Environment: real
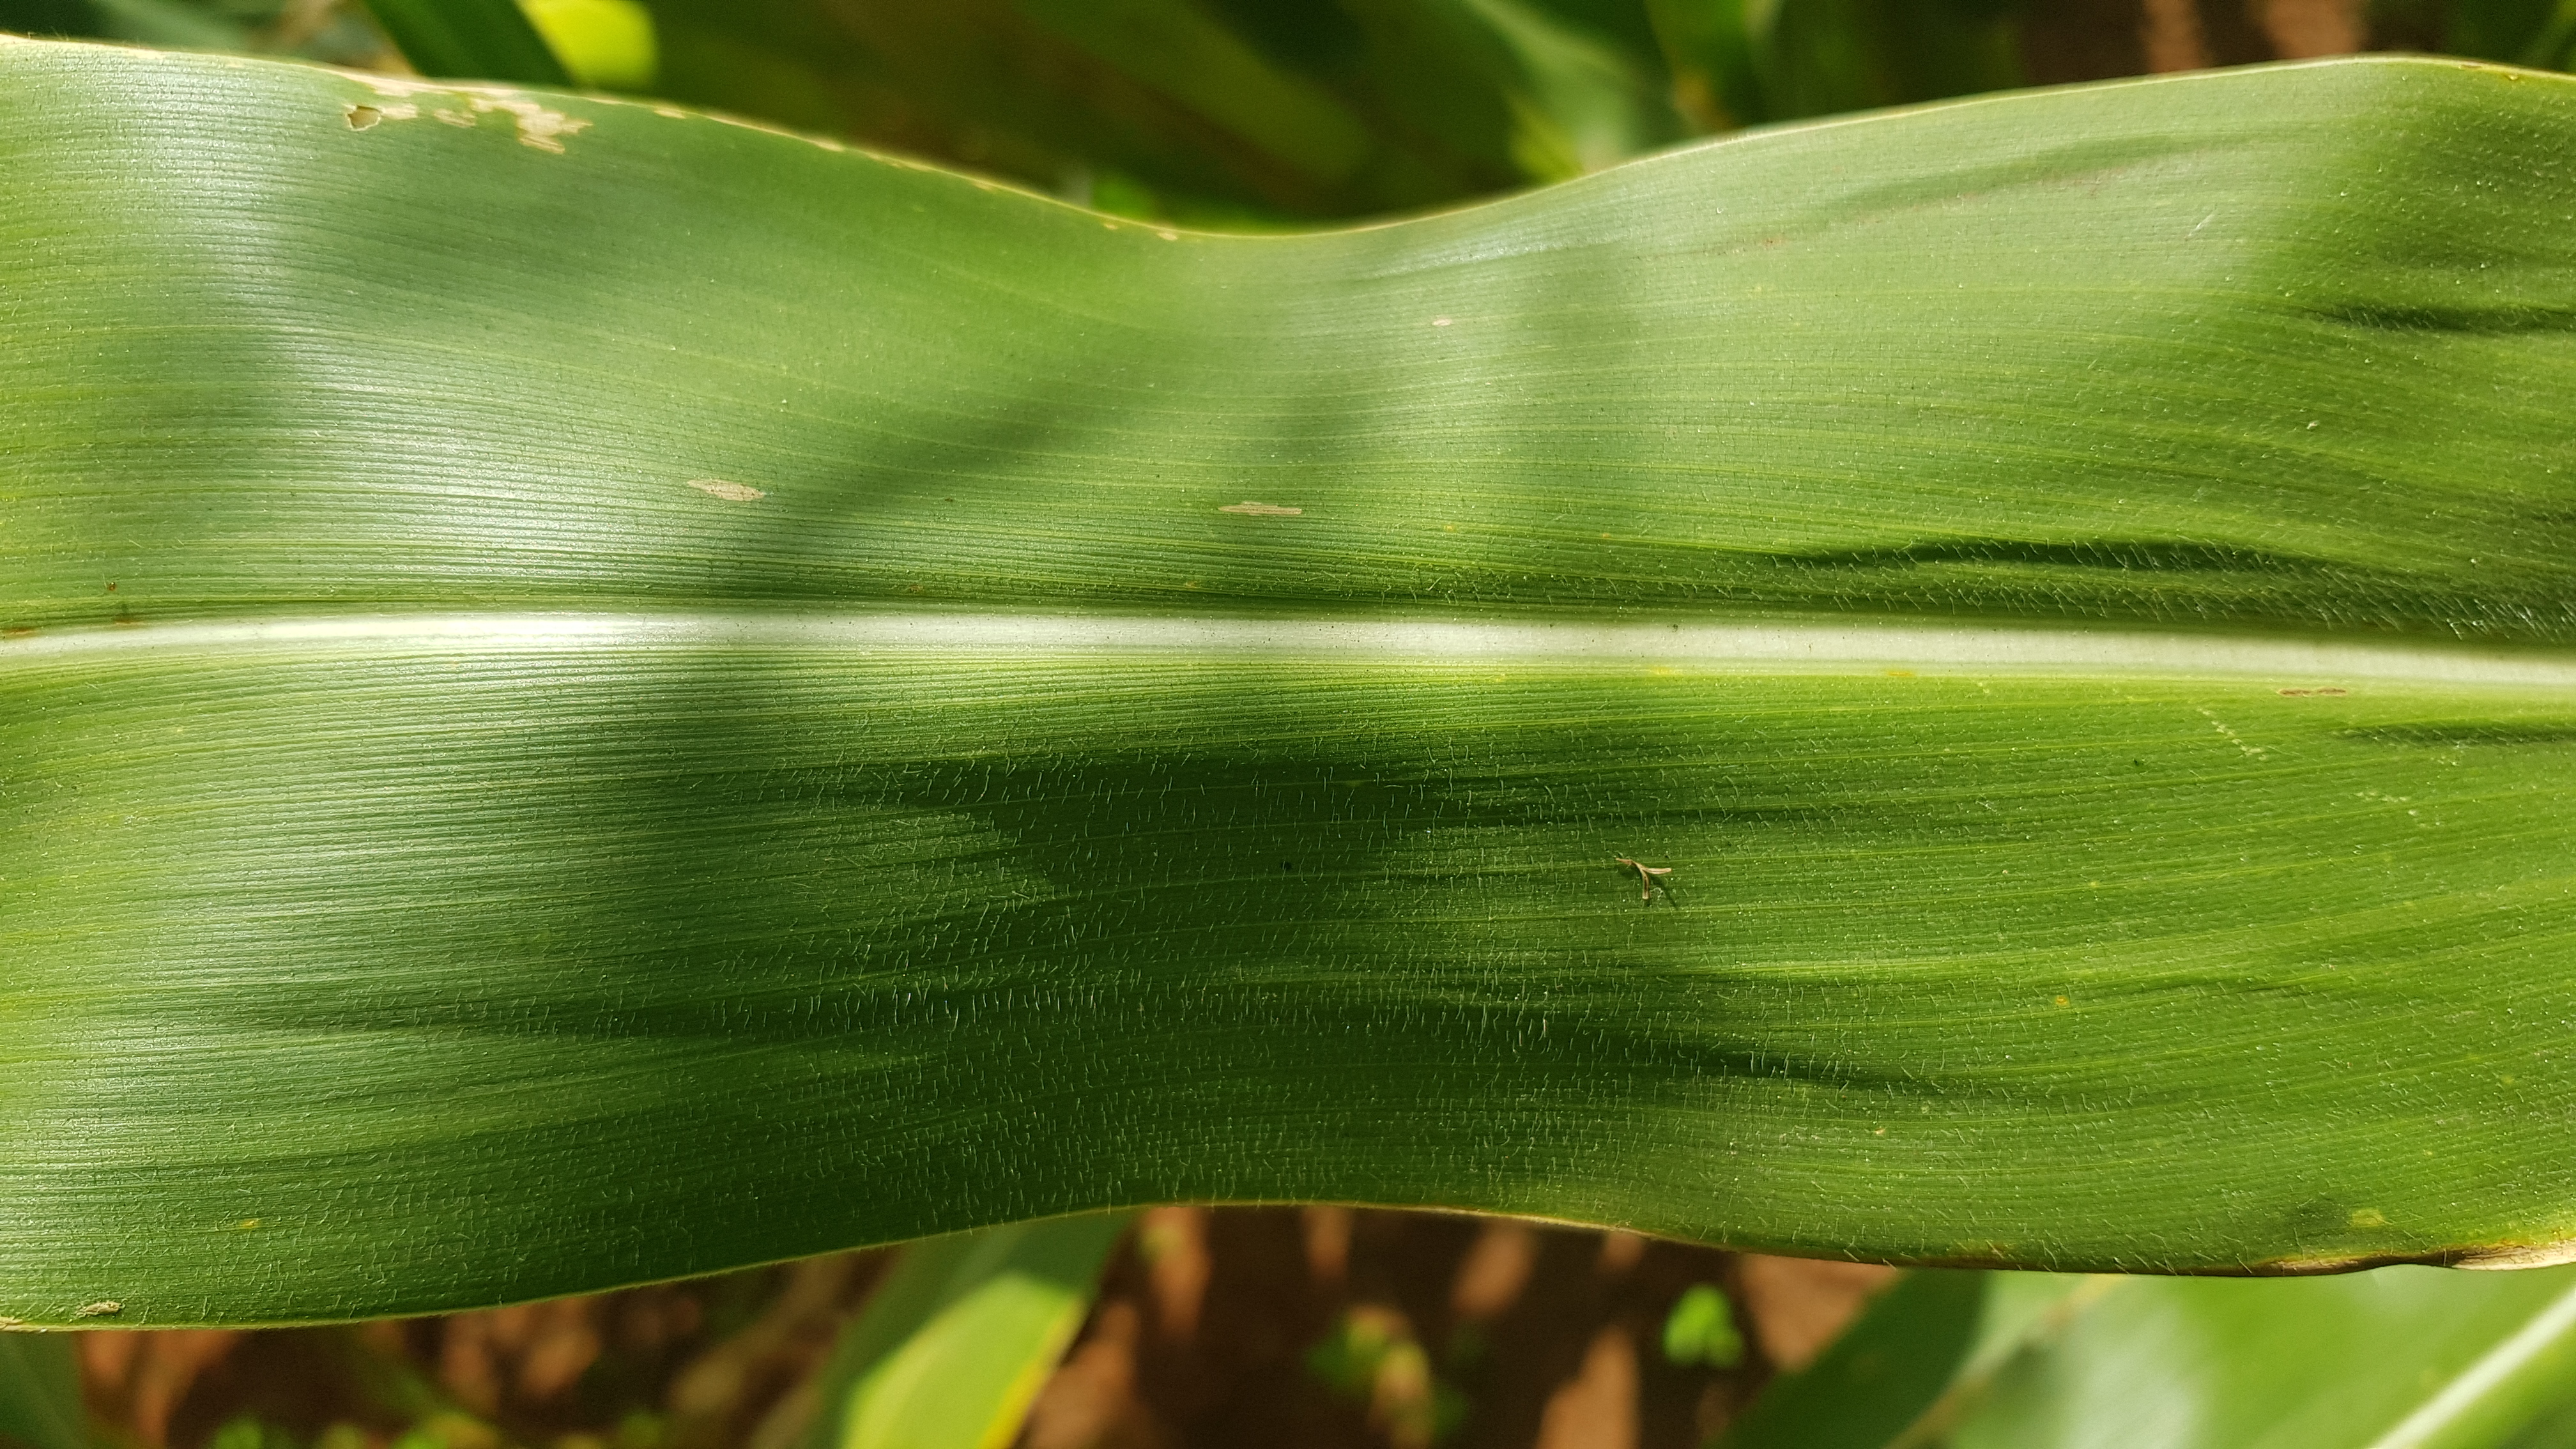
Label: gray_leaf_spot